Criticism of Twitter

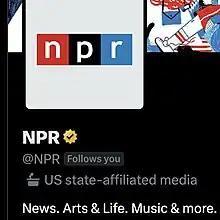
NPR labeled state-affiliated media

On April 8, 2023, Twitter changed the designation of NPR's account from "state-affiliated" to "government-funded". On April 10, after managing to get in contact with Musk himself, NPR reporter Bobby Allyn tweeted that Musk said he was relying on a list accessible through a Wikipedia category page, named "", to determine which news organizations' accounts should be deemed as "government-funded media". Twitter then added the label to other sources such as PBS, the BBC, and Voice of America, which all three objected to.